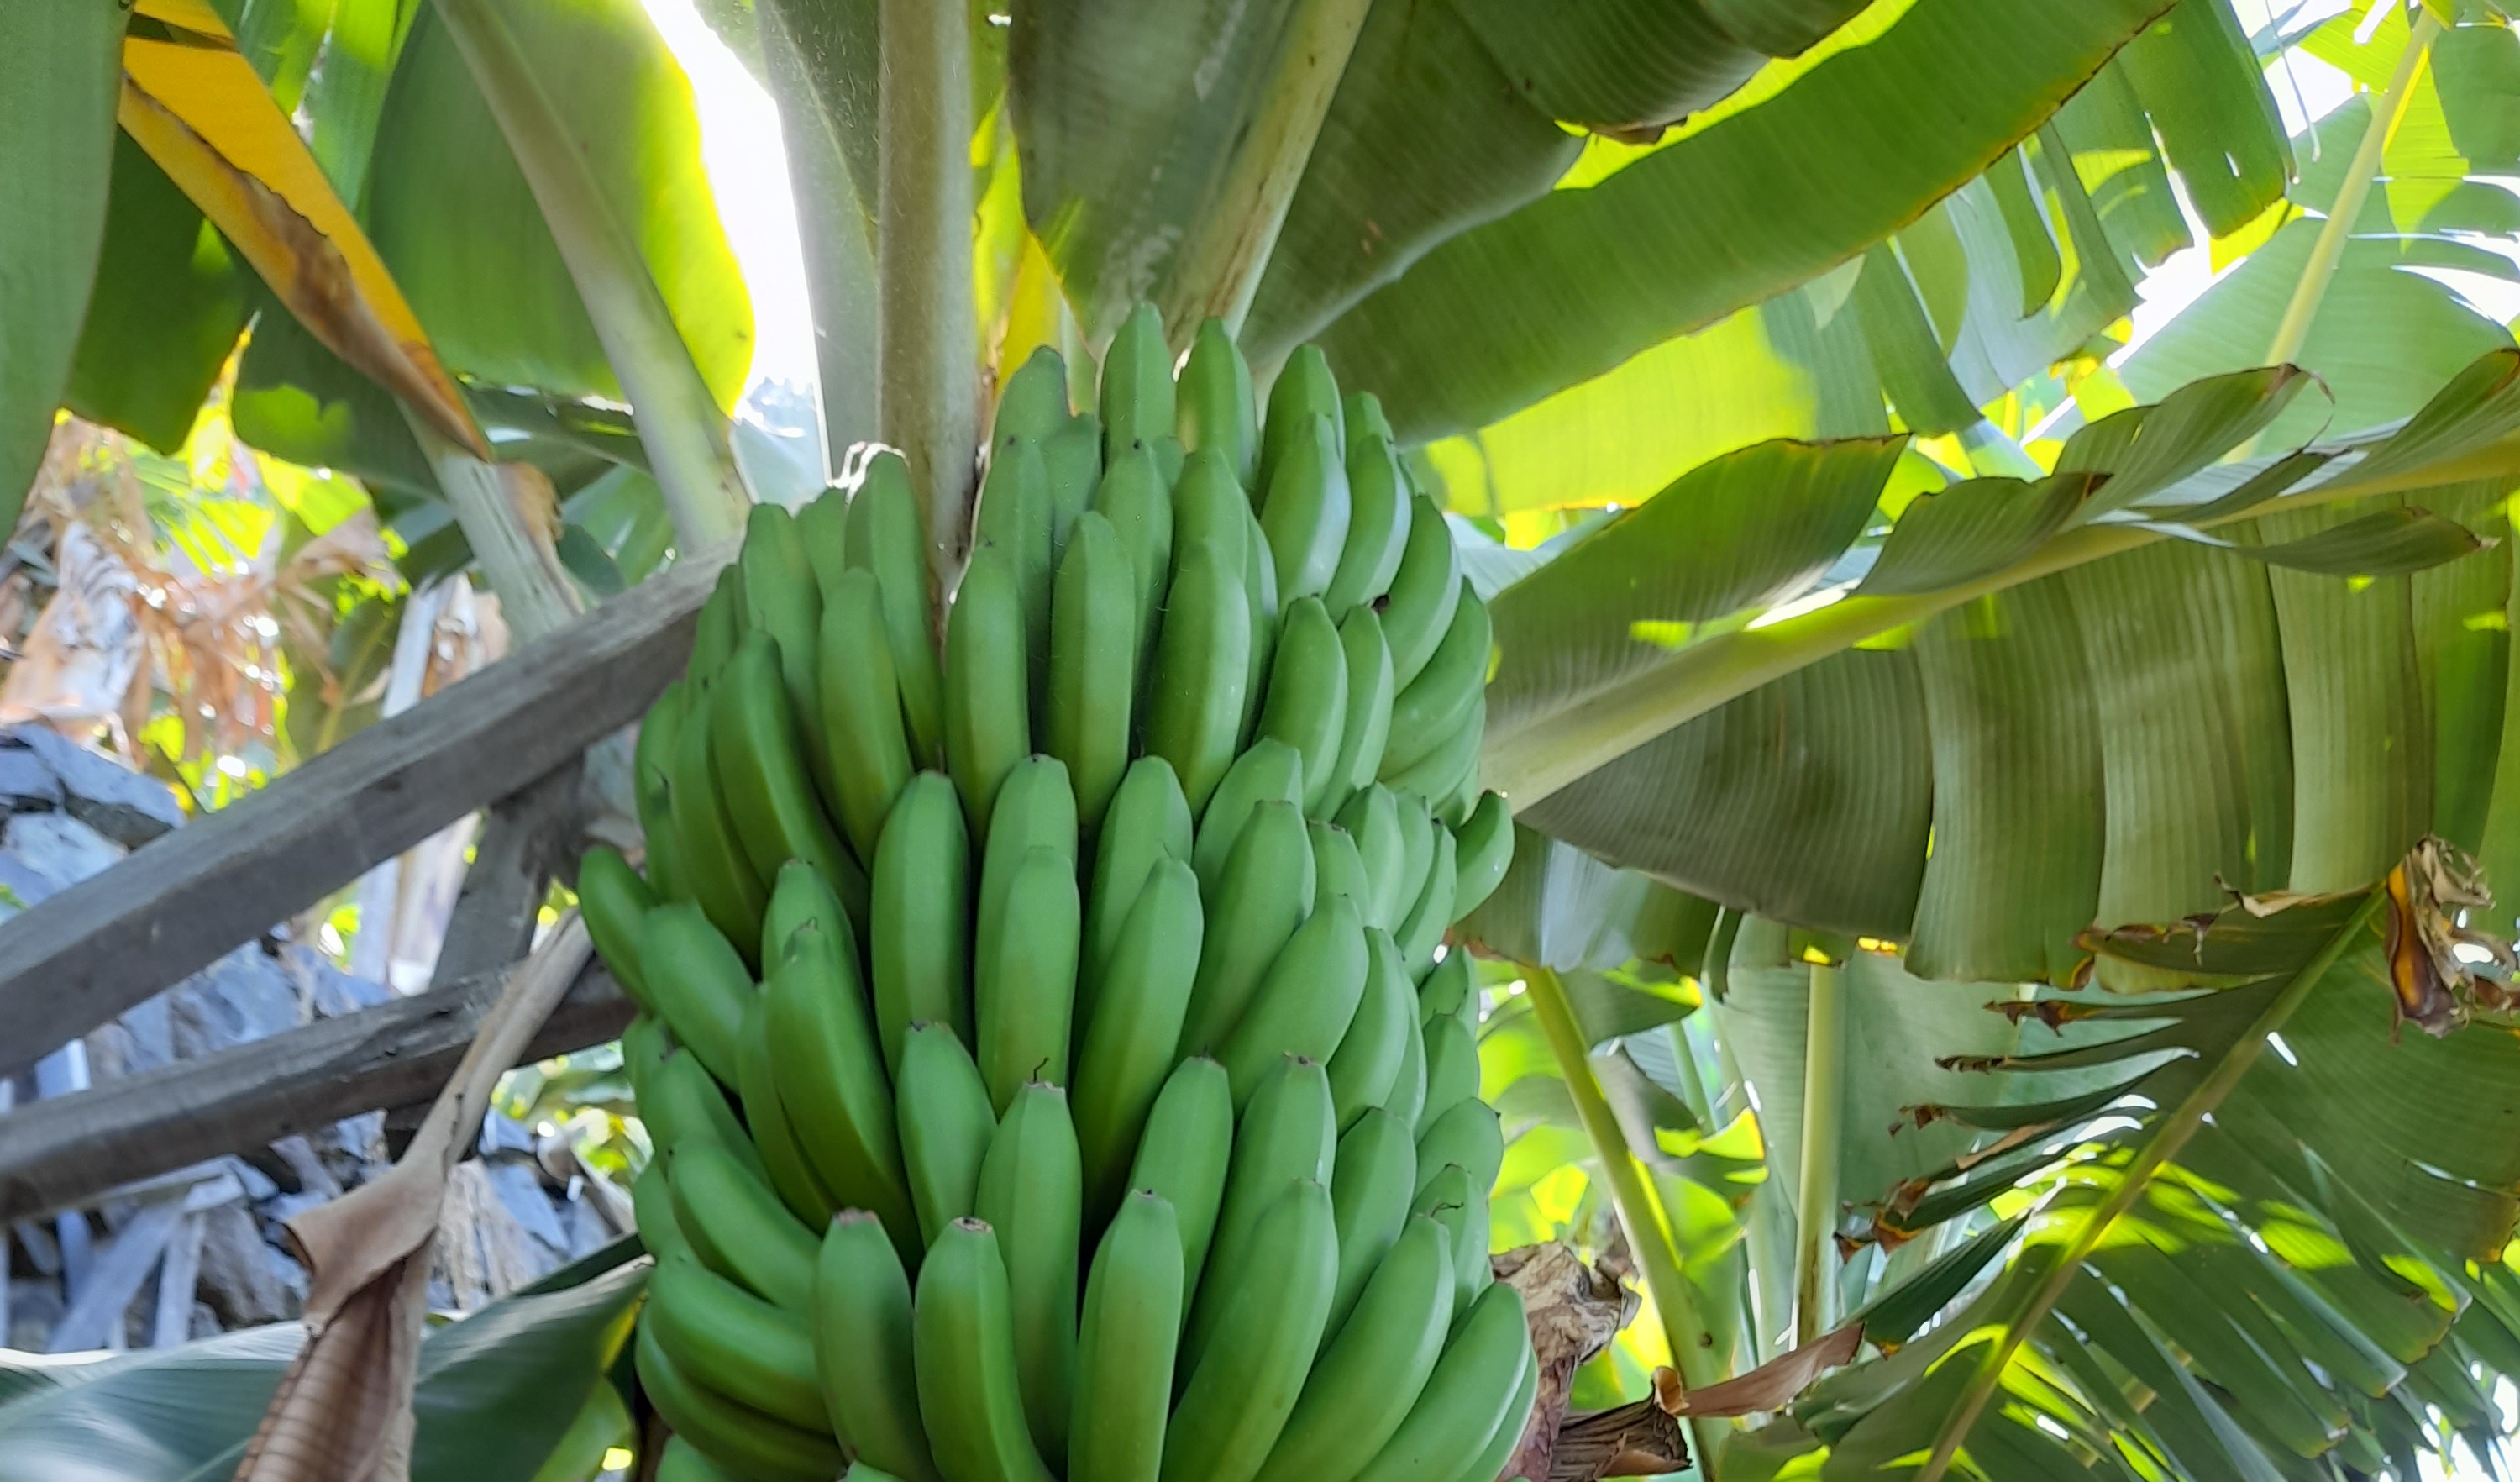
Label: Keep